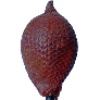
Label: Salak 1